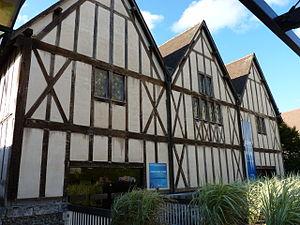
Cellier de Loëns 3 rue du Cardinal Pie à Chartres
Cet article recense les monuments historiques de Chartres, préfecture du département français d'Eure-et-Loir, en région Centre-Val de Loire.
L'enclos de Loëns était un ensemble de bâtiments dépendant du chapitre cathédral, qui réunissait, à l'extérieur du cloître, un cellier, un grenier, une prison et un four banal. Dans cet enclos, étaient stockés les dîmes et fermages versés en nature, et emprisonnés les condamnés de la justice ecclésiastique.
La liste des musées d'Eure-et-Loir recense les musées du département français d'Eure-et-Loir en région Centre-Val de Loire. La majorité de ces musées ont reçu le label « Musée de France ».